Čedomir Čupić

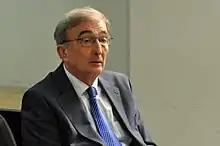
Čupić in 2014

Čedomir Čupić (born 1947 in Sivac near Sombor) is a Serbian political scientist and professor at the Faculty of Political Sciences in Belgrade. He became known to the wider public in 2001, when he became a member, and later president, of the national Anti-Corruption Council.